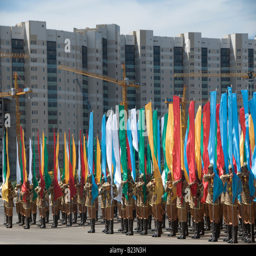
men in traditional clothing during a ceremony celebrating the city anniversary in capital